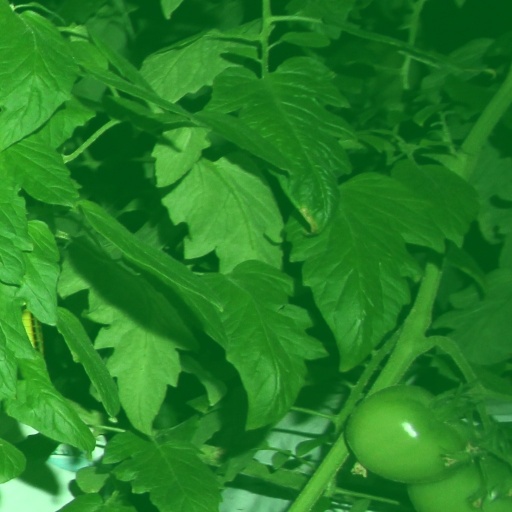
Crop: tomato